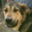
Label: dog